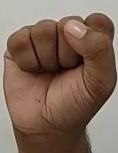
ASL sign: S